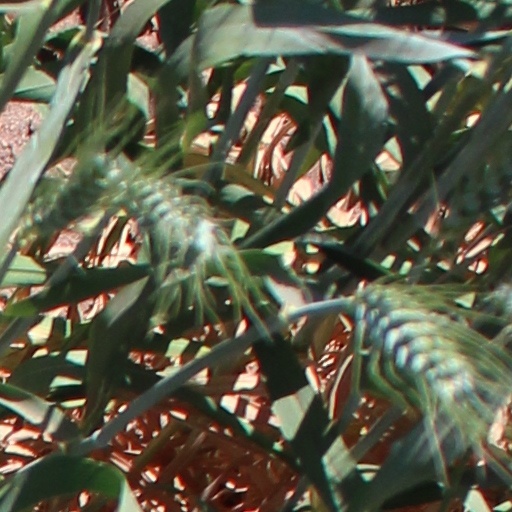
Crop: wheat